Rodney J. T. Yano

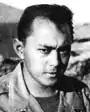
Rodney J. T. Yano

Sfc. Yano distinguished himself while serving with the Air Cavalry Troop. Sfc. Yano was performing the duties of crew chief aboard the troop's command-and-control helicopter during action against enemy forces entrenched in dense jungle. From an exposed position in the face of intense small arms and antiaircraft fire he delivered suppressive fire upon the enemy forces and marked their positions with smoke and white phosphorus grenades, thus enabling his troop commander to direct accurate and effective artillery fire against the hostile emplacements. A grenade, exploding prematurely, covered him with burning phosphorus, and left him severely wounded. Flaming fragments within the helicopter caused supplies and ammunition to detonate. Dense white smoke filled the aircraft, obscuring the pilot's vision and causing him to lose control. Although having the use of only 1 arm and being partially blinded by the initial explosion, Sfc. Yano completely disregarded his welfare and began hurling blazing ammunition from the helicopter. In so doing he inflicted additional wounds upon himself, yet he persisted until the danger was past. Sfc. Yano's indomitable courage and profound concern for his comrades averted loss of life and additional injury to the rest of the crew. By his conspicuous gallantry at the cost of his life, in the highest traditions of the military service, Sfc. Yano has reflected great credit on himself, his unit, and the U.S. Army.